Tony Bellotto

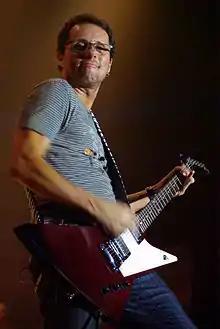
Bellotto in 2009 during a Titãs & Os Paralamas do Sucesso show in Recife, Pernambuco, Brazil

Antonio Carlos Liberalli Bellotto (born 30 June 1960) is a Brazilian musician, best known as the lead guitarist of the rock band Titãs. He has also written and released several books.